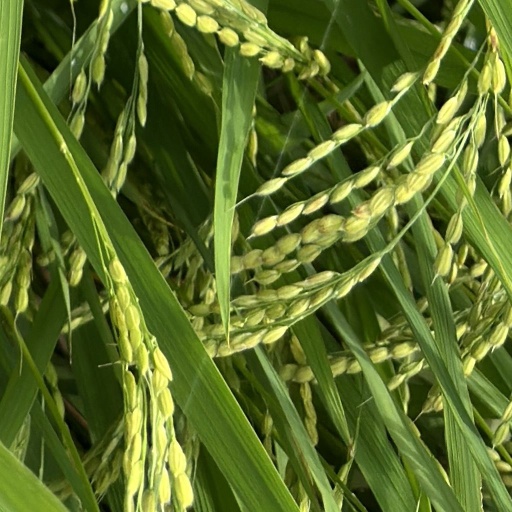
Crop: rice